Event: Nepal Earthquake
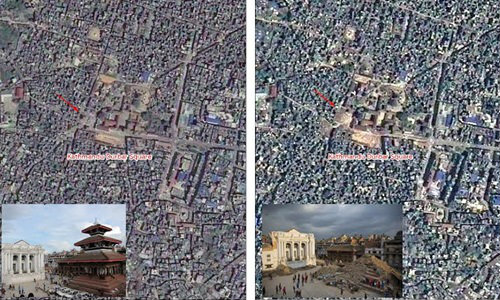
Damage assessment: damage